London Borough of Wandsworth

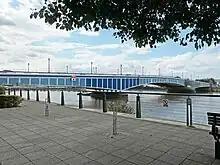
Wandsworth Bridge

Five bridges join Wandsworth to the three London Boroughs on the north side of the Thames (from downstream following the river up):